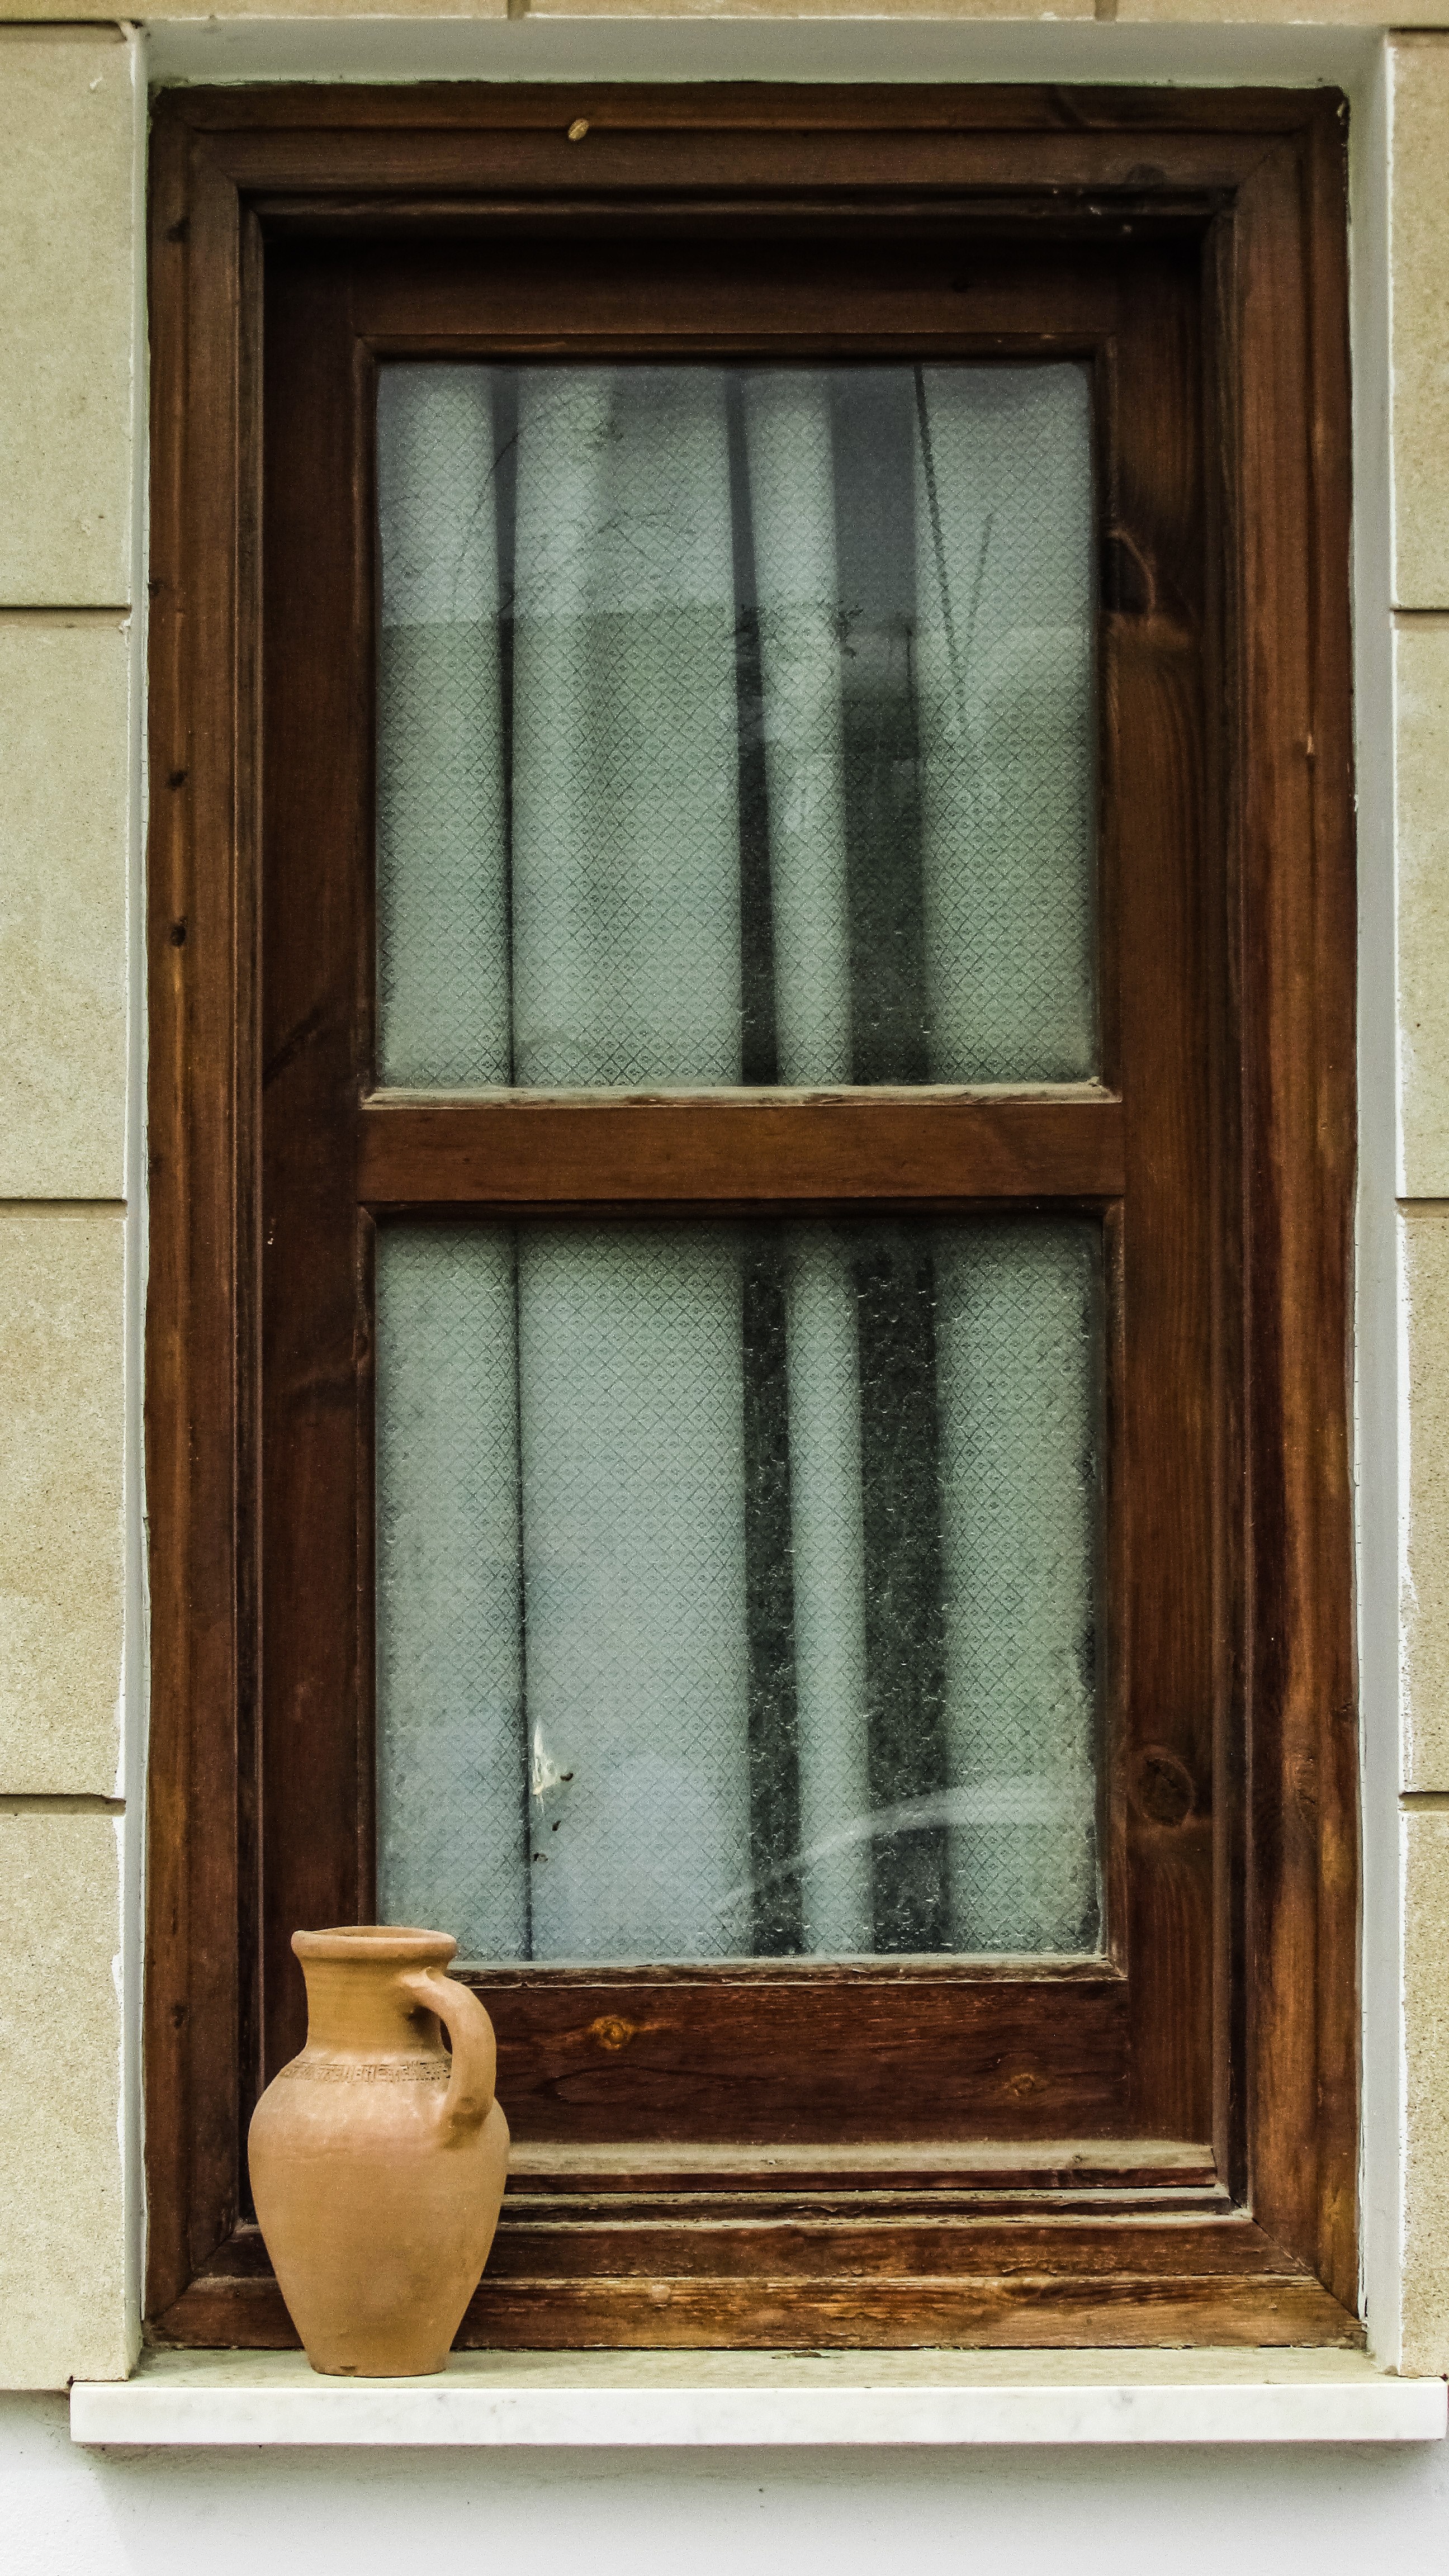
wood, street, window, village, decoration, door, interior design, pitcher, picture frame, traditional, cyprus, oroklini, window covering, wood stain, sash window